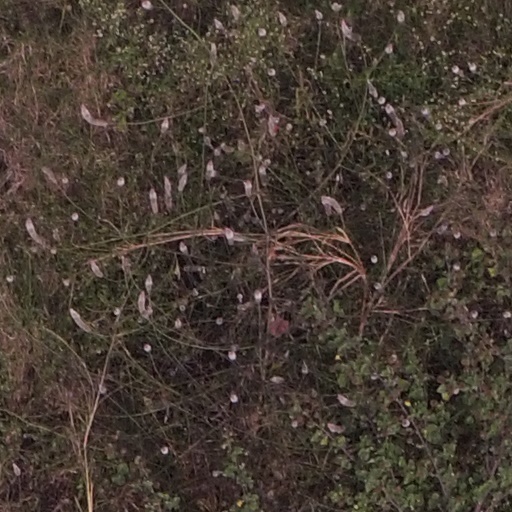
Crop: maize; corn